Fulufjället National Park

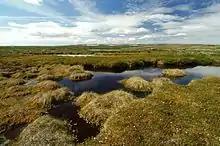
Wetlands on the plateau of Fulufjället

In the valleys and on the mountainside, in contrast, the diabase and the better weather permit a richer vegetation. In particular, these areas are blanketed in forest, with the plant species varying with altitude: moor birch, Scots pine and Norway spruce cover , and , respectively. The undergrowth also presents great diversity in plant life. To wit, the south-facing slopes are principally covered in Scots pines and their undergrowth strongly resembles heath, with in particular common heather and crowberry. The rest of the coniferous forests include most often whortleberry, northern oak fern, woundwort, and common cow-wheat. The soil rich in diabase allows the growth of more demanding plants, such as Alpine blue-sow-thistle, wood cranesbill and northern wolfsbane. These zones also have a great number of species of moss; the park has more than a third of all the species of moss in the country.